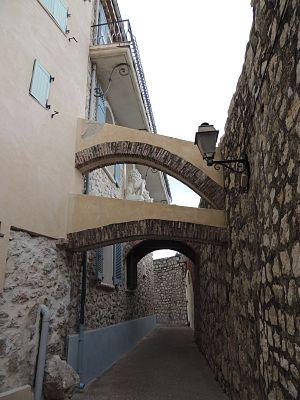
antibes vieille rue
Voici par ordre alphabétique les principaux noms de rues, chemins, boulevards, avenues, places et quartiers de Antibes, commune des Alpes-Maritimes. L'article propose aussi des explications toponymiques.